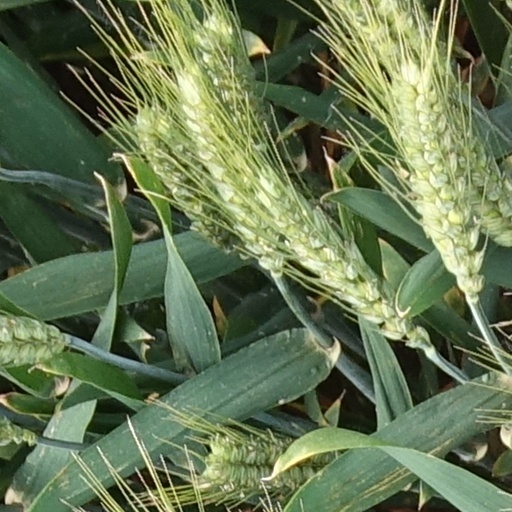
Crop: wheat